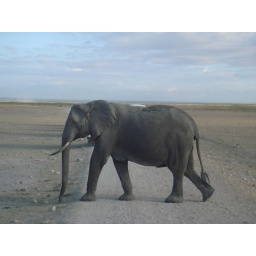
A beautiful elephant crossing the road in front of us as we were looking for more wild life.